Thionville–Trier railway

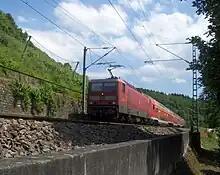
Regionalbahn train composed of class 143 locomotive hauling double deck carriages in the summer of 2011 near Wehr.

After the end of steam traction in 1974, the line was largely used by locomotives of class 181 hauling passengers and freight trains. In freight transport, these were followed by Trier V160 locomotives (reclassified as class 216 in the 1970s), then Class 215 locomotives from the 1980s. In passenger services Uerdingen railbuses were also used on the German side and the French used class X 4300 diesel multiple units of the SNCF. Class 670 railcars were briefly used in 1996, but did not prove themselves in service.